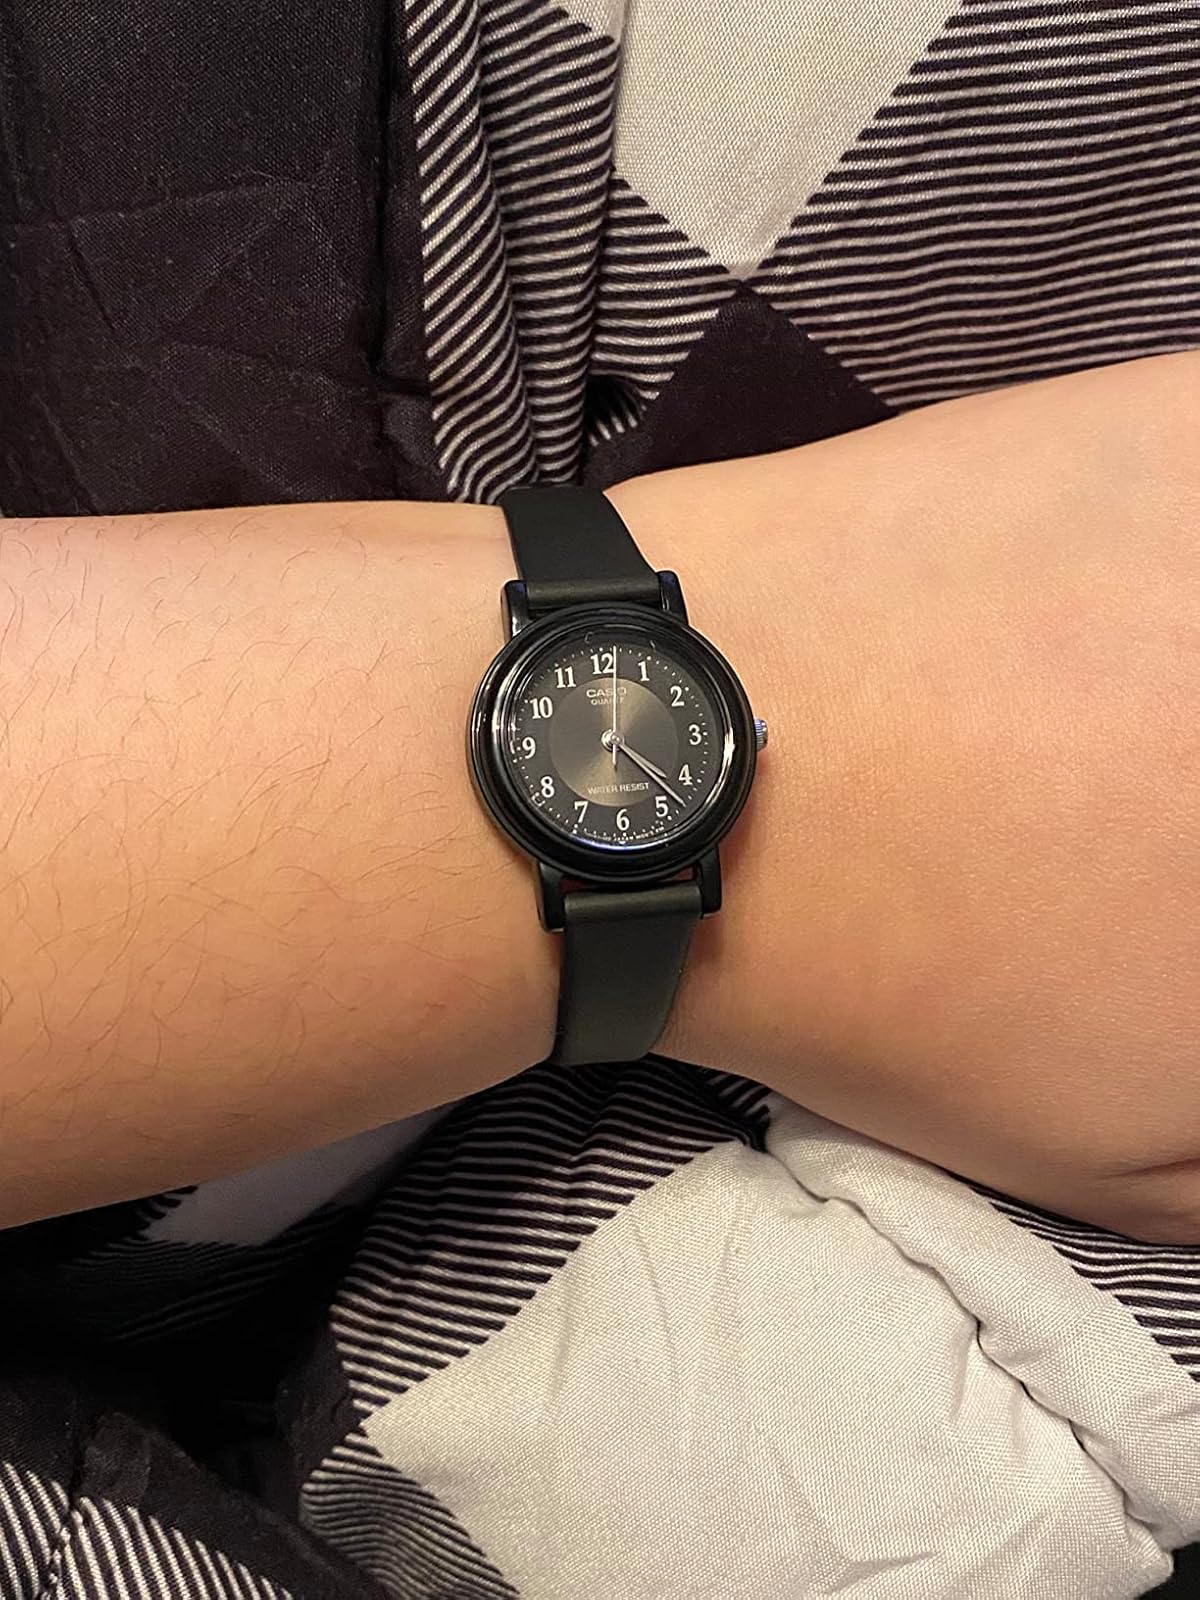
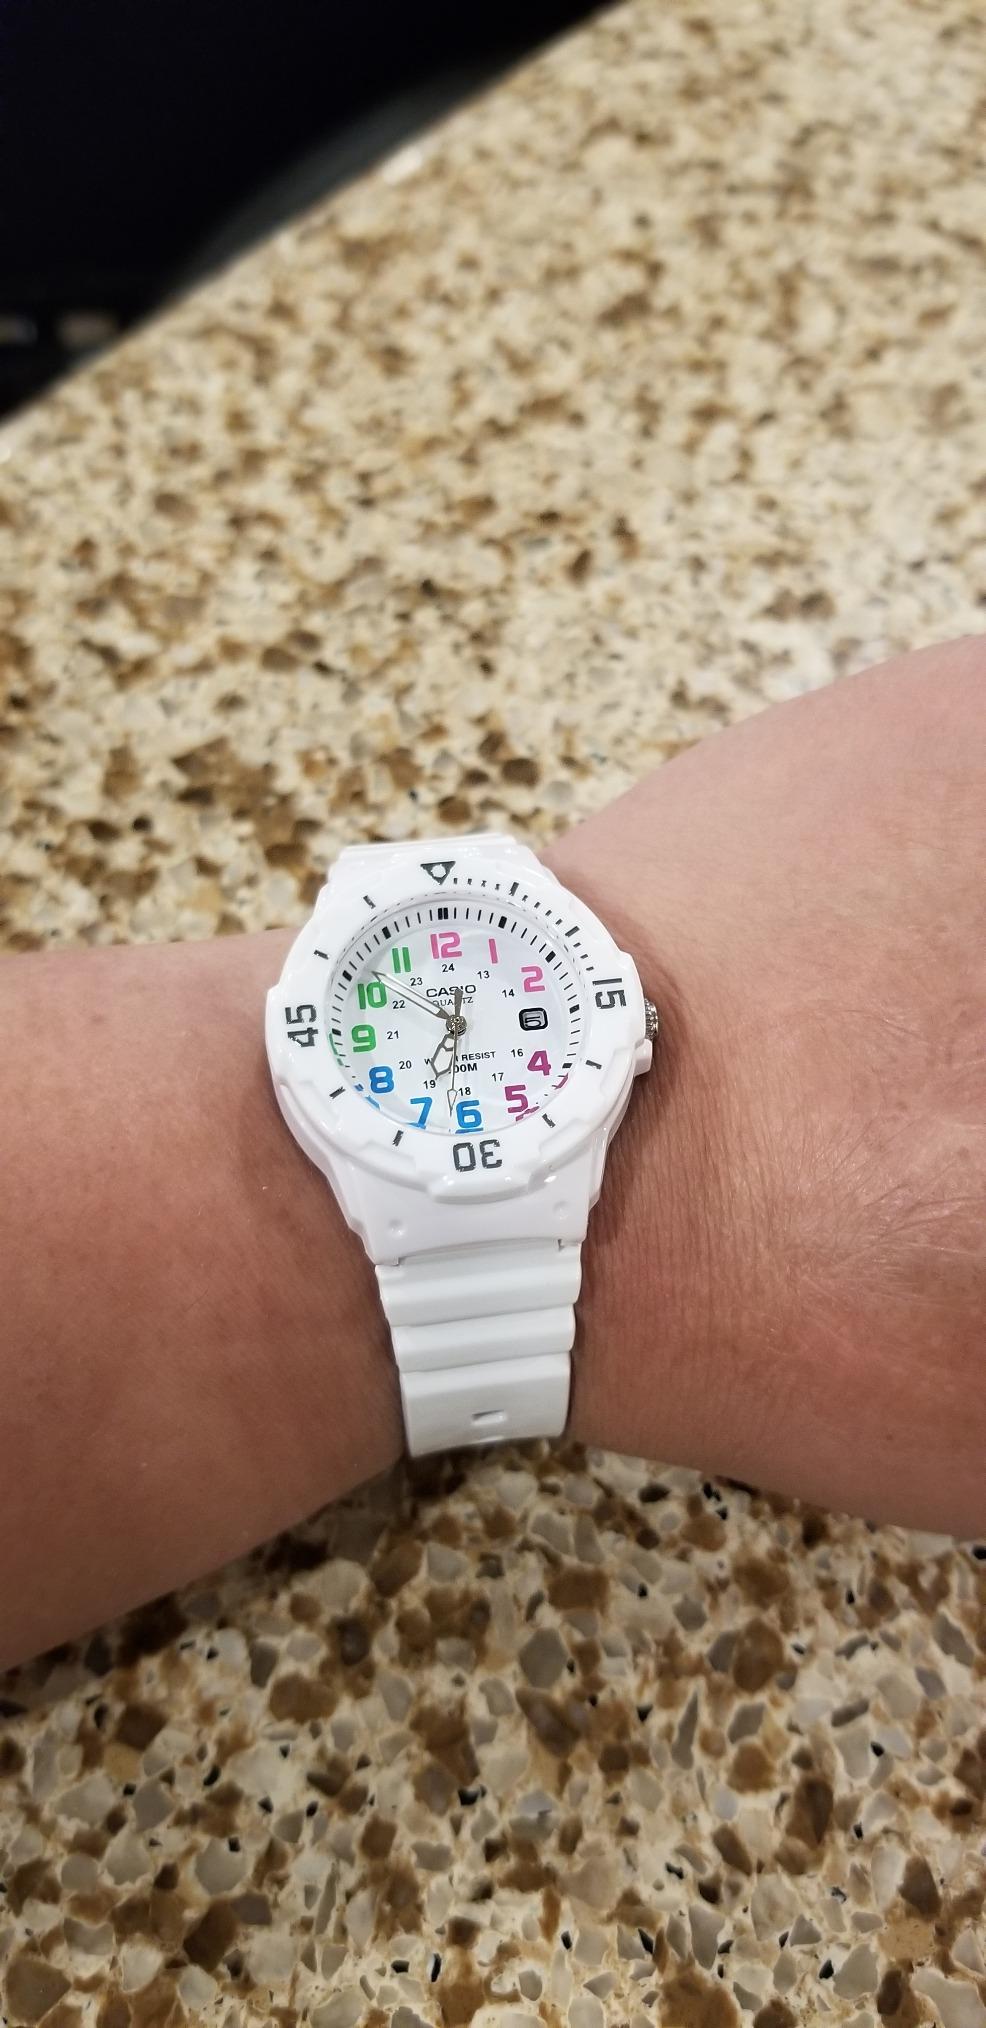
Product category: accessories_watch
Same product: no